8th Lithuanian Cavalry Regiment

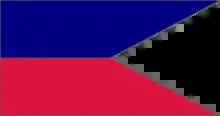
8th Lithuanian Cavalry Regiment Flag

The unit partook in the battle of Magnuszew. In October 1794, the regiment was stationed in Wizna.